Derhaag Motorsports

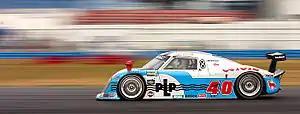
#40 Riley Pontiac competing in the 2006 Rolex 24 At Daytona

Derhaag Motorsports is a professional sports car racing team. Founded by former driver Jim Derhaag, the team currently competes in the Trans-Am Series.